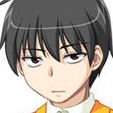
Portrait style: Anime Portrait